Willamette Cattle Company

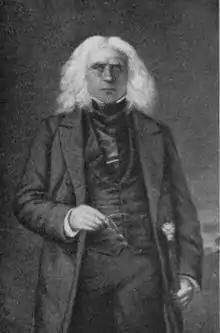
John McLoughlin

Prior to the activities of the Willamette Cattle Company, all cattle in the region were owned by the Hudson's Bay Company (HBC). Chief Factor John McLoughlin had for sometime a general arrangement with the Willamette settlers and missionaries for access to livestock. They were loaned out in pairs to farmers, never sold, and all calves born were then HBC property. The Methodist Mission in Oregon was in 1834 given "seven oxen, one bull and eight cows with their calves" by McLoughlin. Despite later claims by Samuel Thurston, no settler was charged for any cattle that died. The growing herds of cattle tended outside Fort Vancouver numbered only 27 in total in 1825, though by 1837 Slacum estimated their number closer to a thousand.